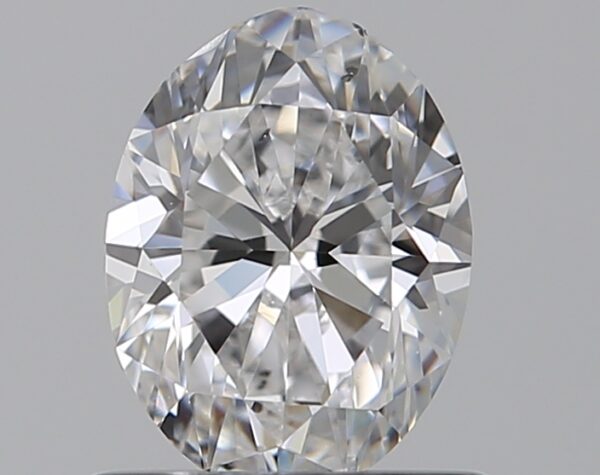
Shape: oval
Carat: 0.7
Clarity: SI1
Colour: D
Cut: GD
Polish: EX
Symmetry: GD
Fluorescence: F
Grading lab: GIA
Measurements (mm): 6.59 x 4.93 x 3.23